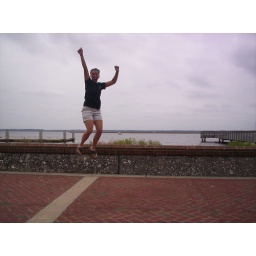
Then we went down by the water and jumped off the little wall